Bearing sword

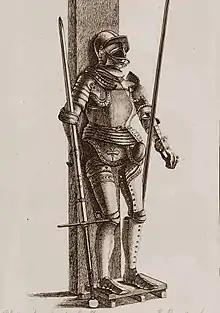
Two handed bearing sword from 'A Treatise on antient armour and weapons' by F. Grose, London, 1786, pl.22

A bearing sword is a type of oversized, unwieldy ceremonial sword usually carried by a squire or servant during parades to demonstrate the wealth and status of its owner. Often held upright and lavishly decorated, these swords were not intended for combat or practical use. Carried by royal bodyguards as a display of power, bearing swords were used throughout Europe from at least as early as the medieval period and as late as the 18th century.